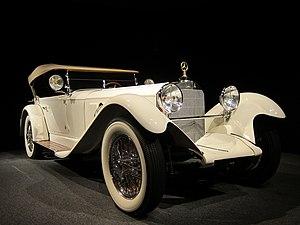
La Mercedes-Benz W06 est une voiture de la marque allemande Mercedes-Benz.
Ferdinand Porsche est un ingénieur inventeur industriel motoriste et designer autrichien, naturalisé allemand, pionnier de l’industrie automobile et aéronautique, fondateur de Lohner-Porsche vers 1900, Porsche en 1931, et Volkswagen en 1937.